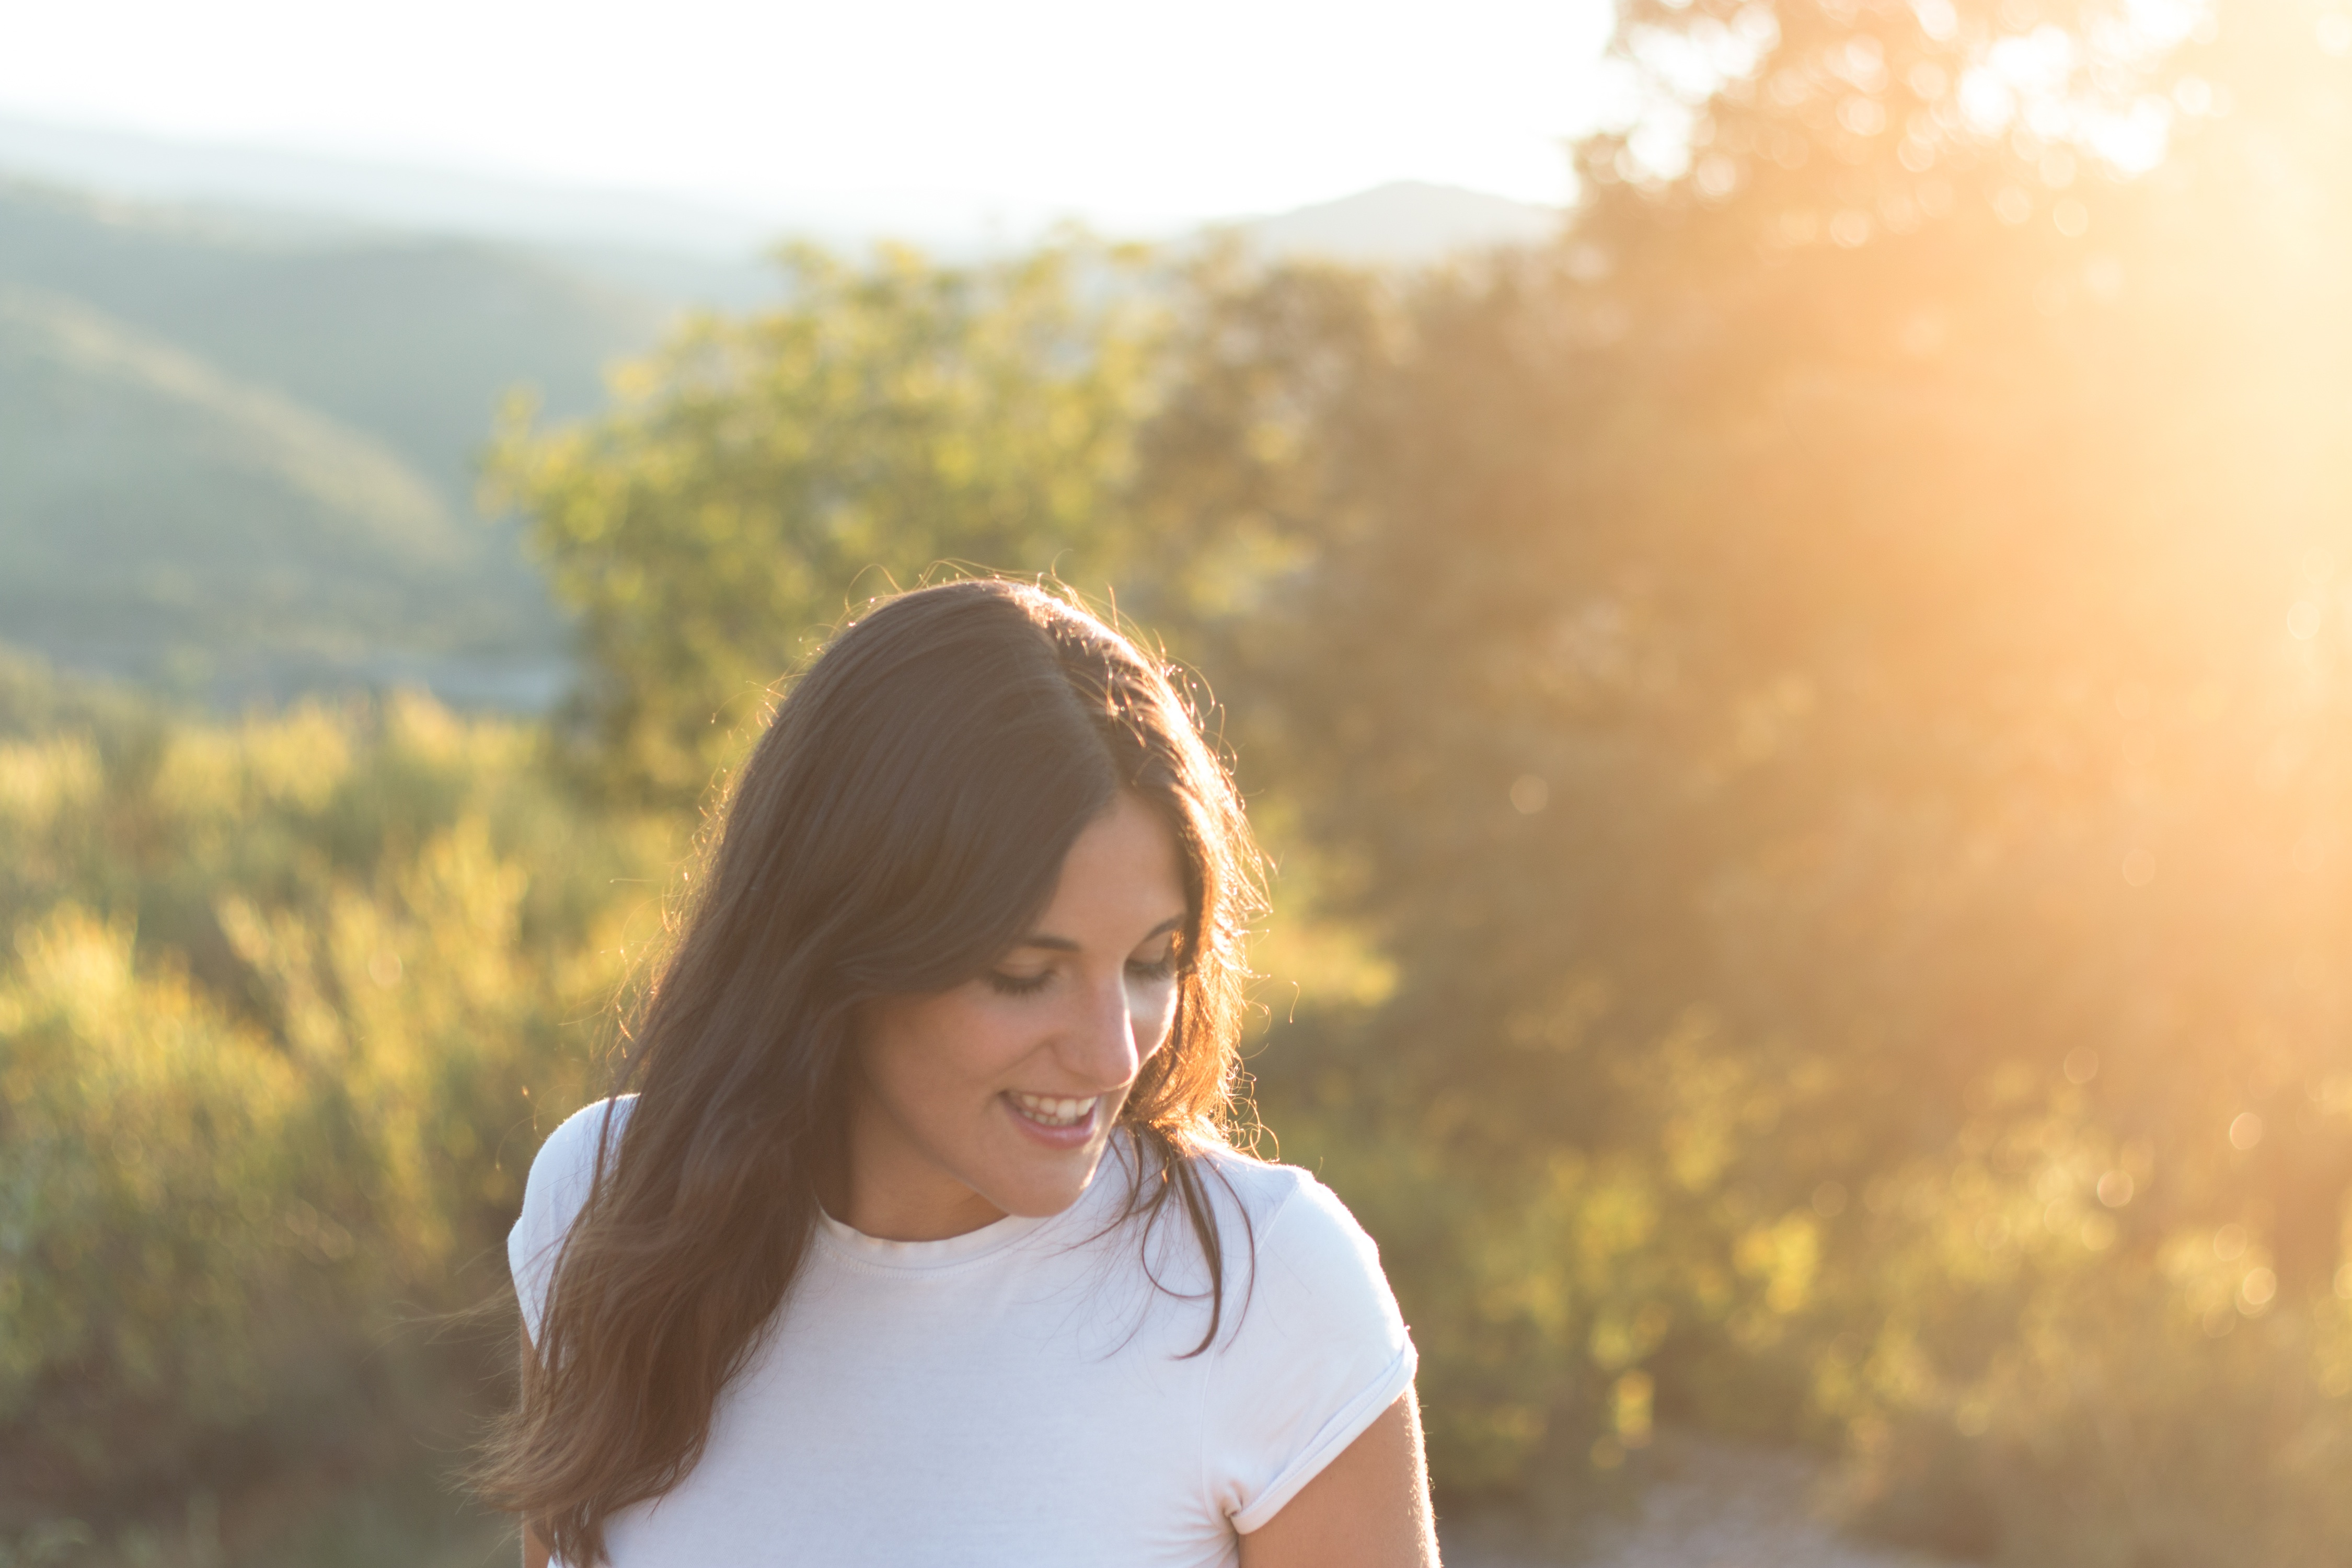
girl, photography, sunlight, morning, flower, portrait, romance, yellow, photograph, beauty, photo shoot, portrait photography